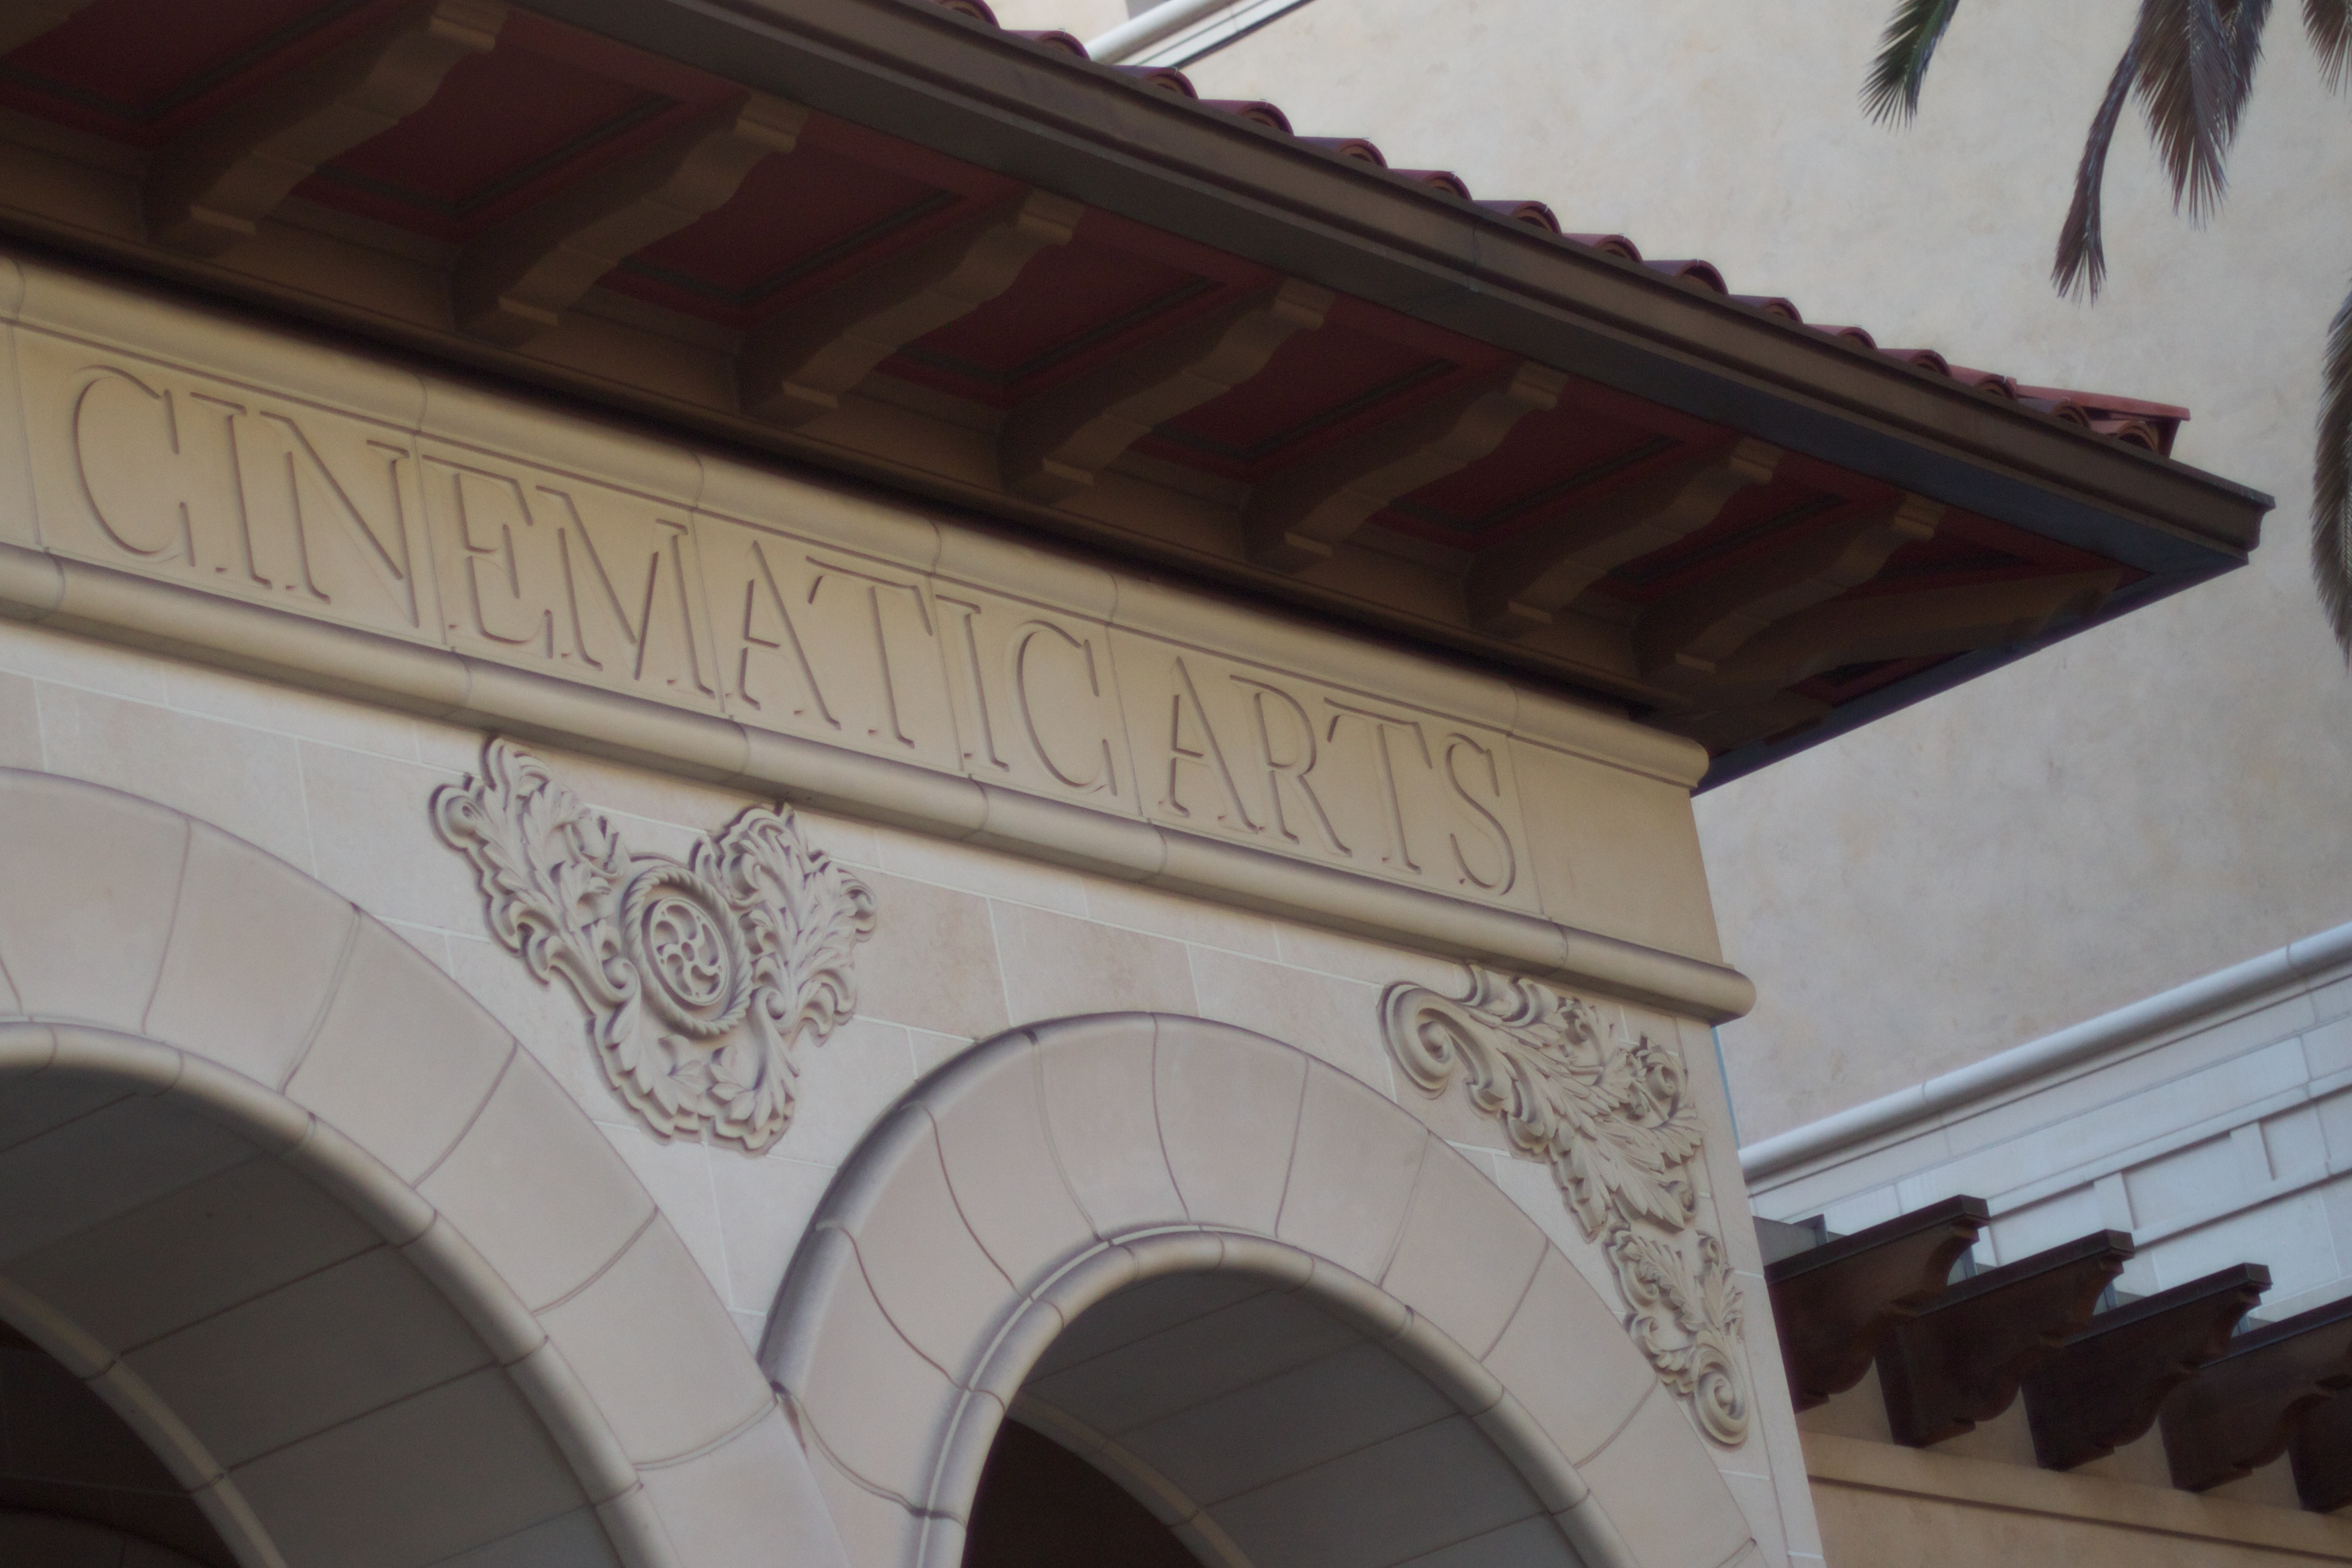
architecture, arch, column, material, nmc, usc, baluster